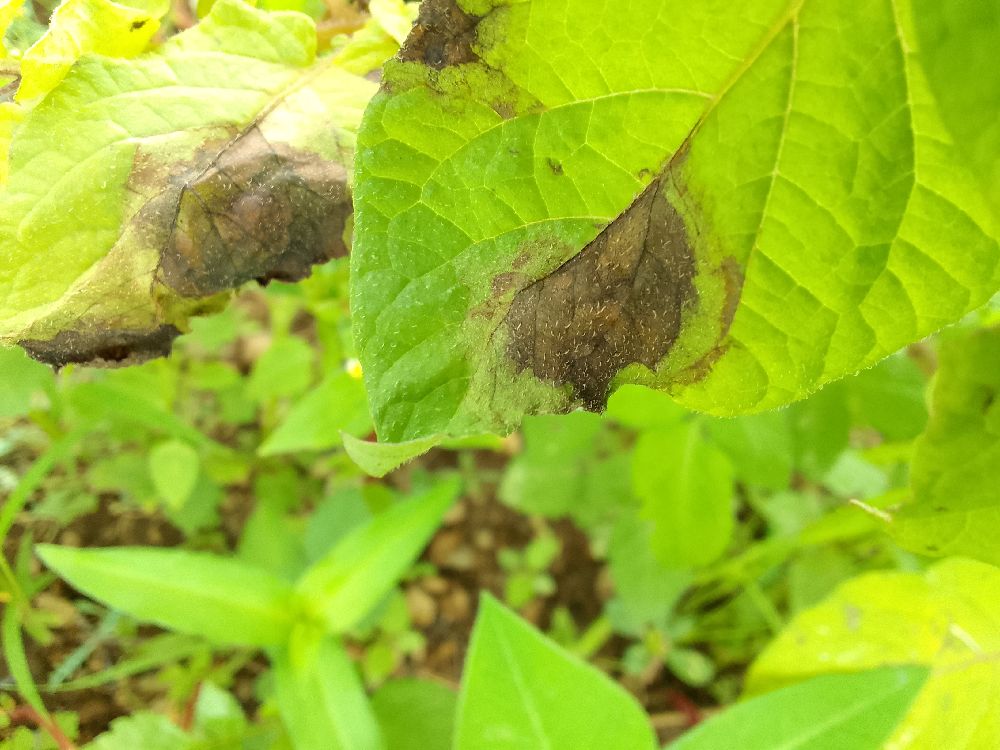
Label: Late blight